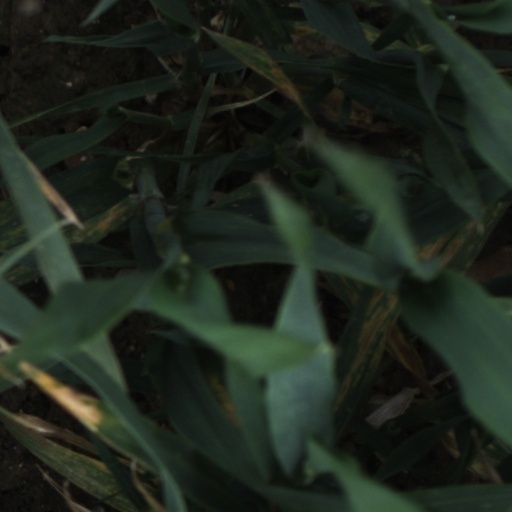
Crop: wheat